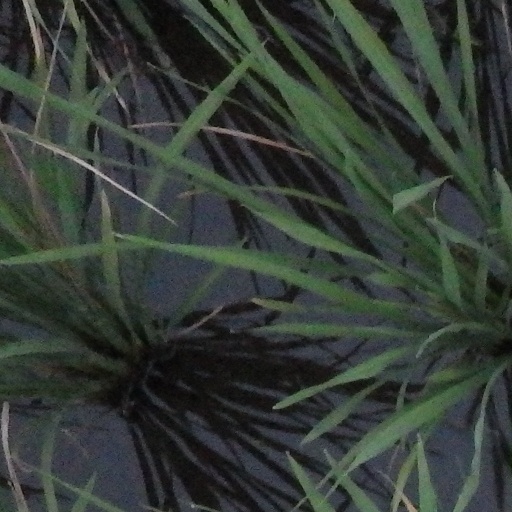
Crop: rice